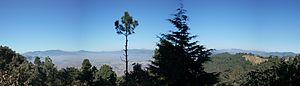
La sierra Madre de Chiapas est une chaîne de montagne qui prend naissance dans l'ouest de l'État du Chiapas au Mexique, traverse le Guatemala, le Salvador, avant de se terminer au Honduras.
Le caféier vient de la province de Kaffa, en Éthiopie. Sa culture se répand dans l'Arabie voisine, où sa popularité a profité de la prohibition de l'alcool par l'islam. Appelé K'hawah, qui signifie « revigorant », sa rareté l'a rendu très cher en Europe jusqu'au premier tiers du XVIIIᵉ siècle. Puis sa culture déferle en quatre vagues, Java des années 1720, La Réunion des années 1730-1740, le Suriname des années 1750-1770 et Saint-Domingue des années 1770-1780.